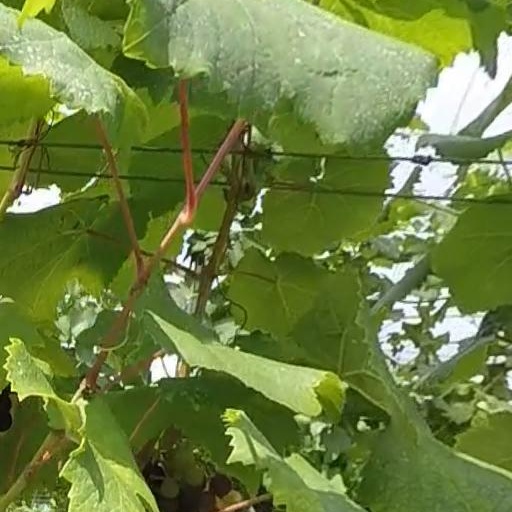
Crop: grape